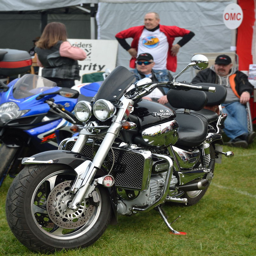
A group of motorcyclists are parked together at a bike show.
Several people wait near some parked motorcycles and a tent.
The motorcycle is sitting beside of the people.
A close shot of a motorcycle as the folks look on.
A motorcycle parked on the grass next to some people.